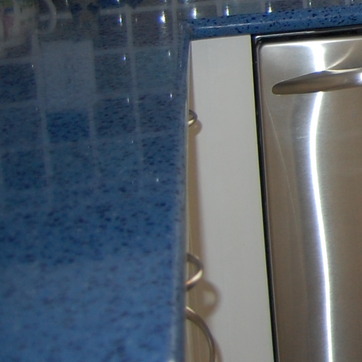
Material: polishedstone